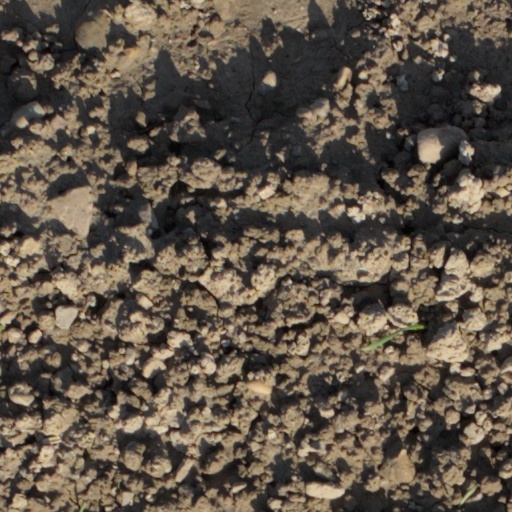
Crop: wheat